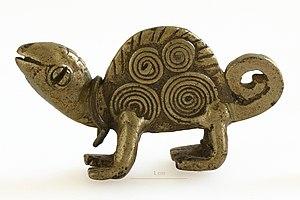
Poids ghanéen servant à la pesée de l'or. Dimensions 2,3 x 4,2 x 1,2 / poids en g = 18,8. Collection d’ethnologie du Muséum de Toulouse. MHNT.ETH.2010.25.65
Les poids, quelquefois appelés pesons, sont les accessoires de différents matériaux employés conjointement à une balance pour déterminer la masse, soit réaliser la pesée d'un objet, d'une chose, d'un corps. En termes scientifiques, on les appelle « masses marquées ».
Le muséum de Toulouse est un musée d'histoire naturelle et d'ethnologie situé dans le Jardin des Plantes de Toulouse, quartier de Busca-Montplaisir. Le Muséum d'histoire naturelle de Toulouse abrite une collection de plus de deux millions et demi de pièces sur une superficie d'environ 6 000 m², sans compter les annexes extérieures. Il est le deuxième plus grand de France après le Muséum national d'histoire naturelle de Paris.